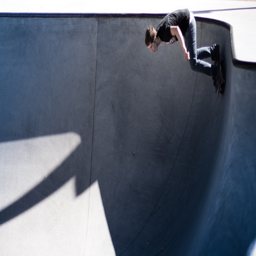
A young skateboarder performing a stunt at a skatepark.
A skateboarder rides his board up the steep side of a pool.
A male skateboarder is going down in to a skate rink
Young man skateboarding down an in-ground slope outdoors.
A skateboarder heading down the curved wall of a skate bowl.